Semantics

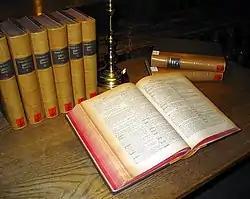
Semantics is not focused on subjective speaker meaning and is instead interested in public meaning, like the meaning found in general dictionary definitions.

Linguistic meaning can be analyzed on different levels. Word meaning is studied by lexical semantics and investigates the denotation of individual words. It is often related to concepts of entities, like how the word "dog" is associated with the concept of the four-legged domestic animal. Sentence meaning falls into the field of phrasal semantics and concerns the denotation of full sentences. It usually expresses a concept applying to a type of situation, as in the sentence "the dog has ruined my blue skirt". The meaning of a sentence is often referred to as a proposition. Different sentences can express the same proposition, like the English sentence "the tree is green" and the German sentence . Utterance meaning is studied by pragmatics and is about the meaning of an expression on a particular occasion. Sentence meaning and utterance meaning come apart in cases where expressions are used in a non-literal way, as is often the case with irony.